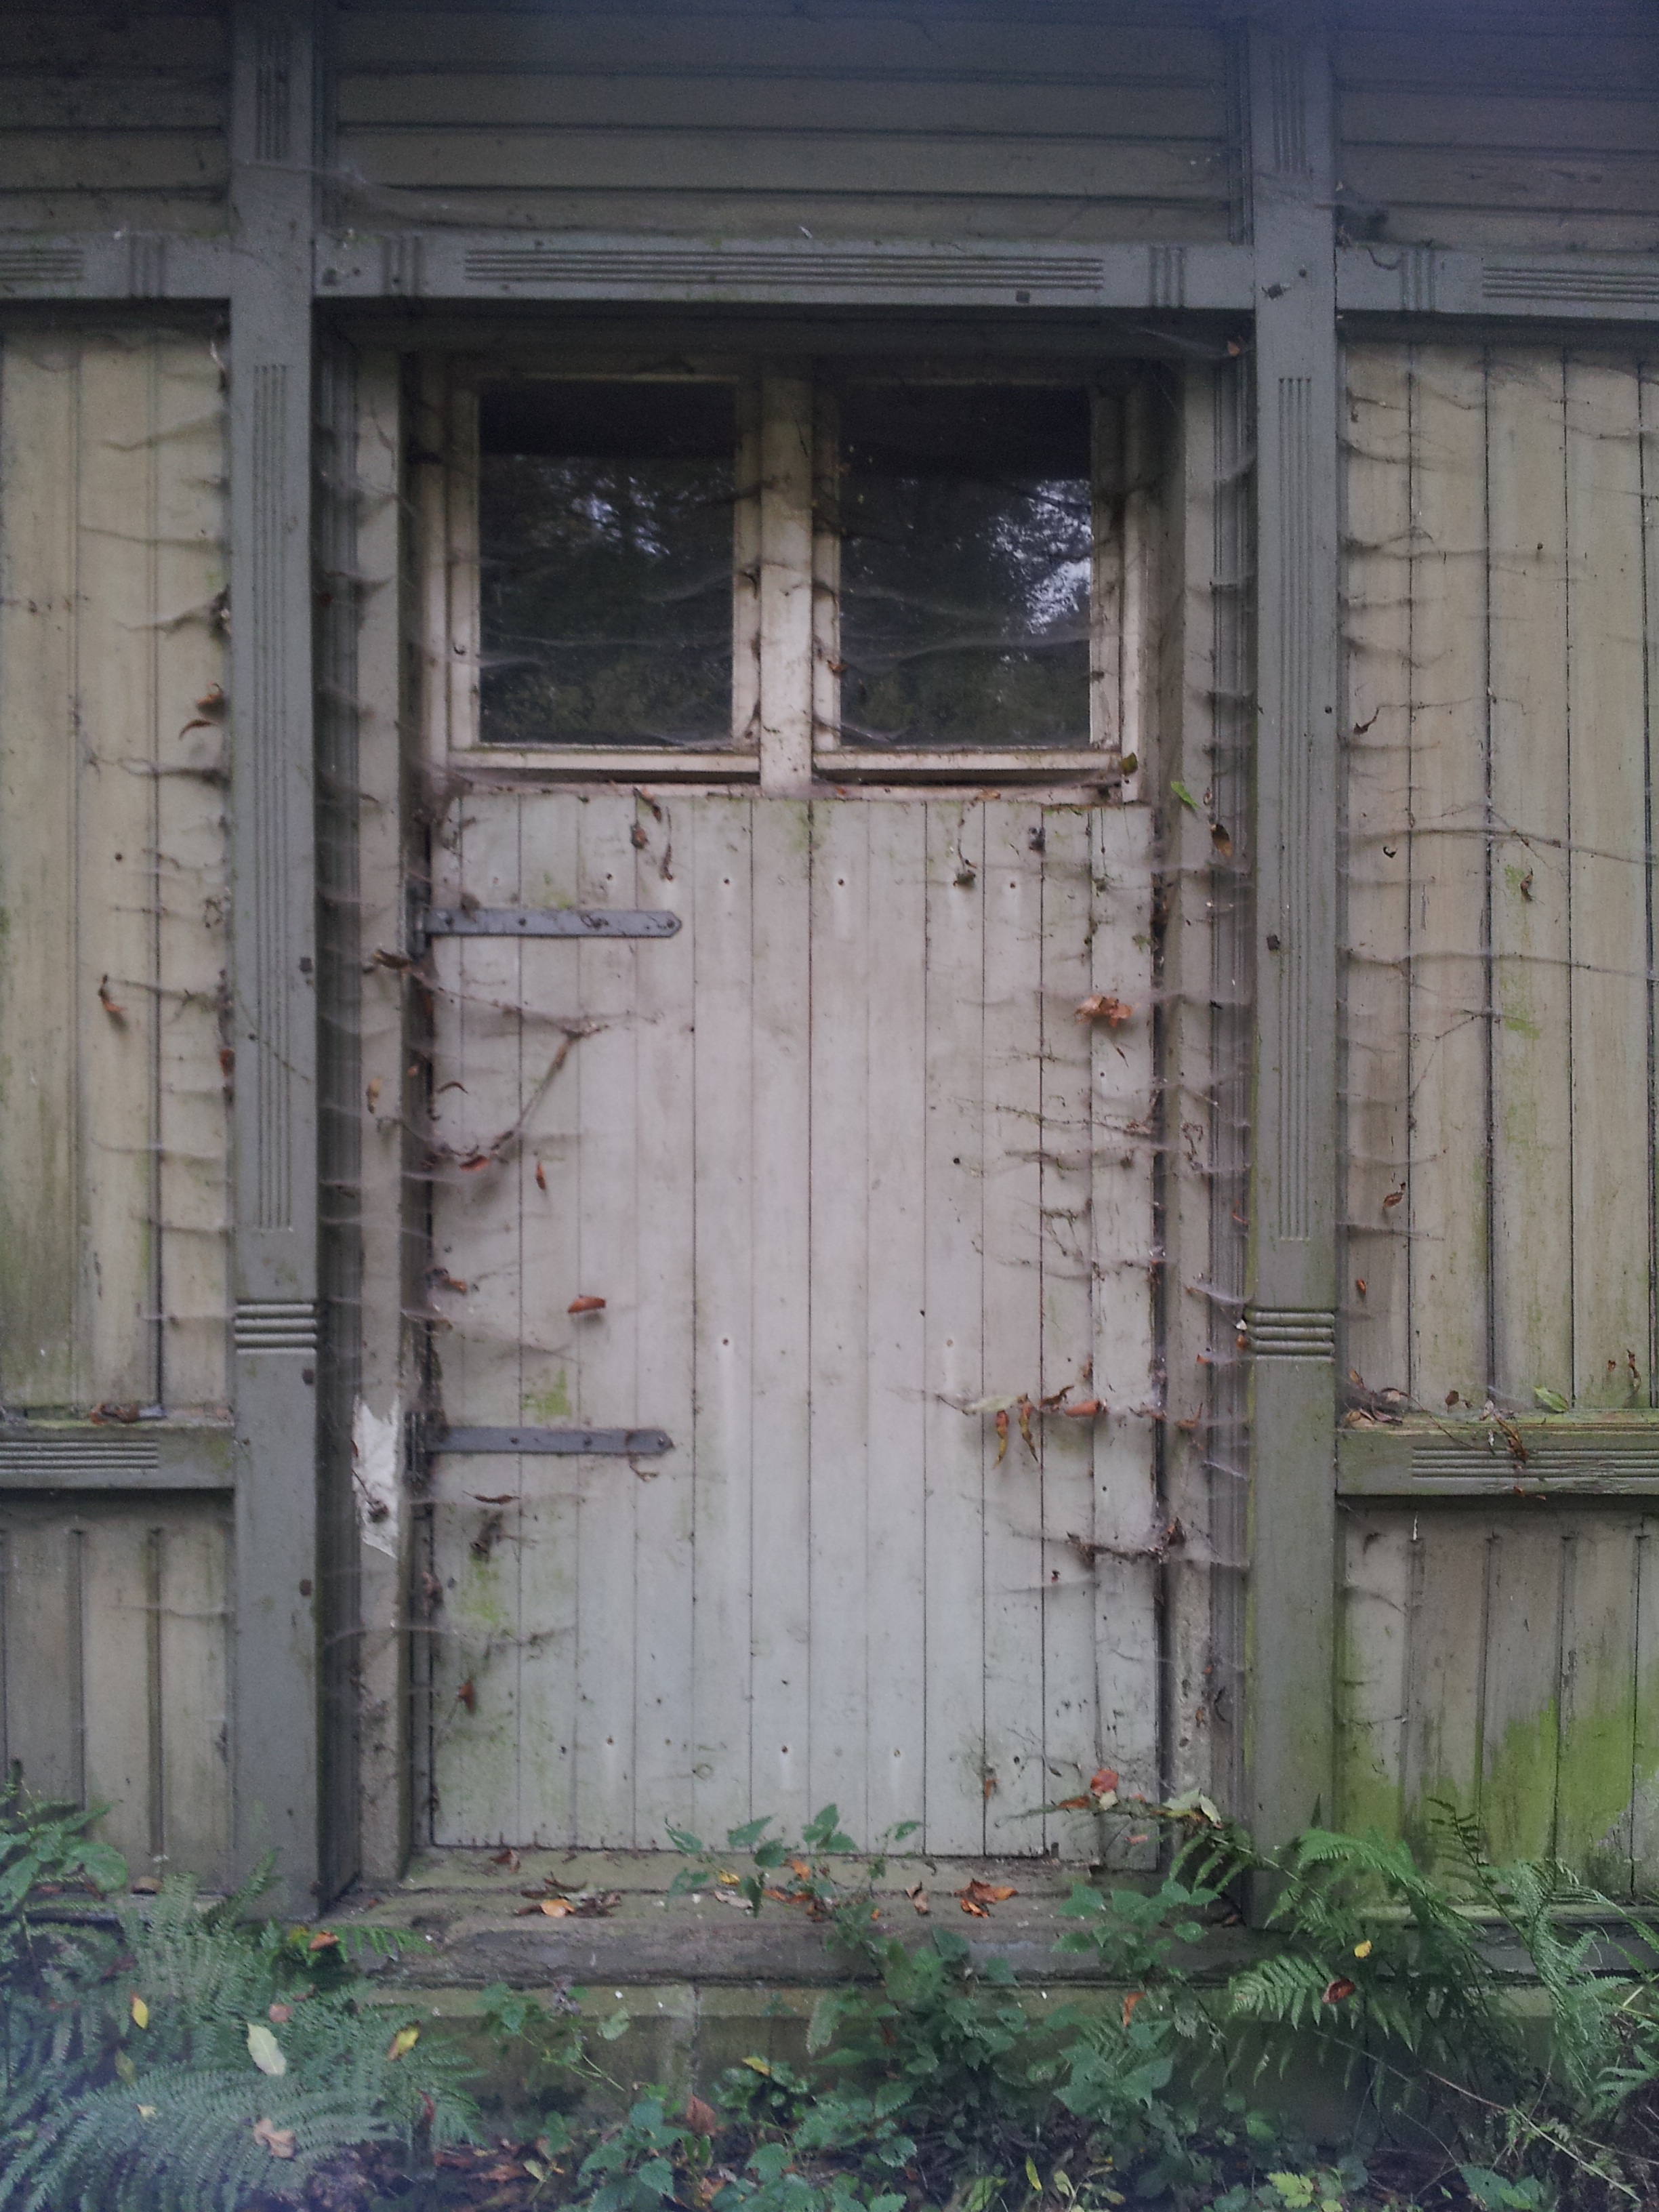
fence, architecture, wood, house, window, old, home, wall, shed, facade, property, ruin, door, front door, doors, age, closed, estate, input, house entrance, old door, haunting, portal, siding, break up, urban area, outdoor structure